Iz*One

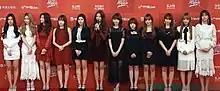
Iz*One at the 33rd Golden Disc Awards in 2019L–R: Hyewon, Chaeyeon, Minju, Hitomi, Eunbi, Wonyoung, Sakura, Nako, Yuri, Chaewon, Yena, and Yujin

Iz*One (stylized in all caps) was a South Korean–Japanese girl group formed through the Mnet reality competition show "Produce 48". The group was composed of twelve members: Jang Won-young, Sakura Miyawaki, Jo Yu-ri, Choi Ye-na, An Yu-jin, Nako Yabuki, Kwon Eun-bi, Kang Hye-won, Hitomi Honda, Kim Chae-won, Kim Min-ju, and Lee Chae-yeon. They were managed by Off the Record and Swing Entertainment.